Davant, Louisiana

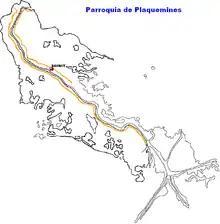
Location of Davant in Plaquemines Parish.

Davant is an unincorporated community located in the delta of the Mississippi River in the parish of Plaquemines, Louisiana, United States.